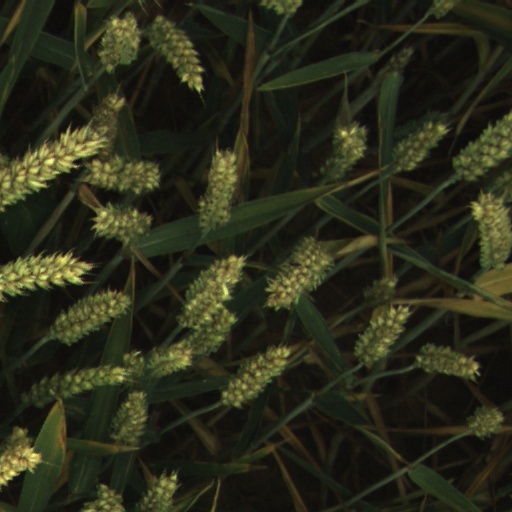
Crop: wheat